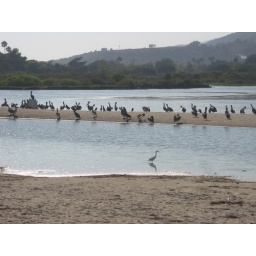
sand bar in Malibu